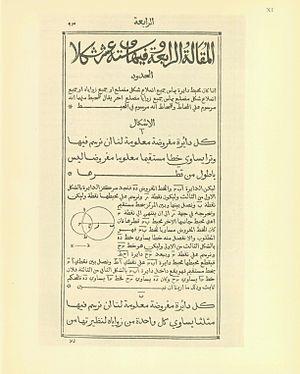
La technique de l'imprimerie à caractères mobiles est utilisée en Extrême-Orient depuis le XIᵉ siècle, avec l'invention de Bi Sheng de caractères en argile. Elle évolue ensuite vers des caractères en métal, plus résistants. Son arrivée en Europe coïncide avec l'invention de la presse par Johannes Gutenberg vers 1454 et fut accueillie dans le monde arabo-musulman, où la copie de manuscrits occupait une place fondamentale, à la fois religieuse, culturelle et économique, soit avec une grande indifférence, soit avec hostilité. Le premier développement des impressions en langue et caractères arabes se fit donc en Europe occidentale, et dans l'Empire ottoman cette technique ne fut longtemps utilisée que par les non-musulmans.